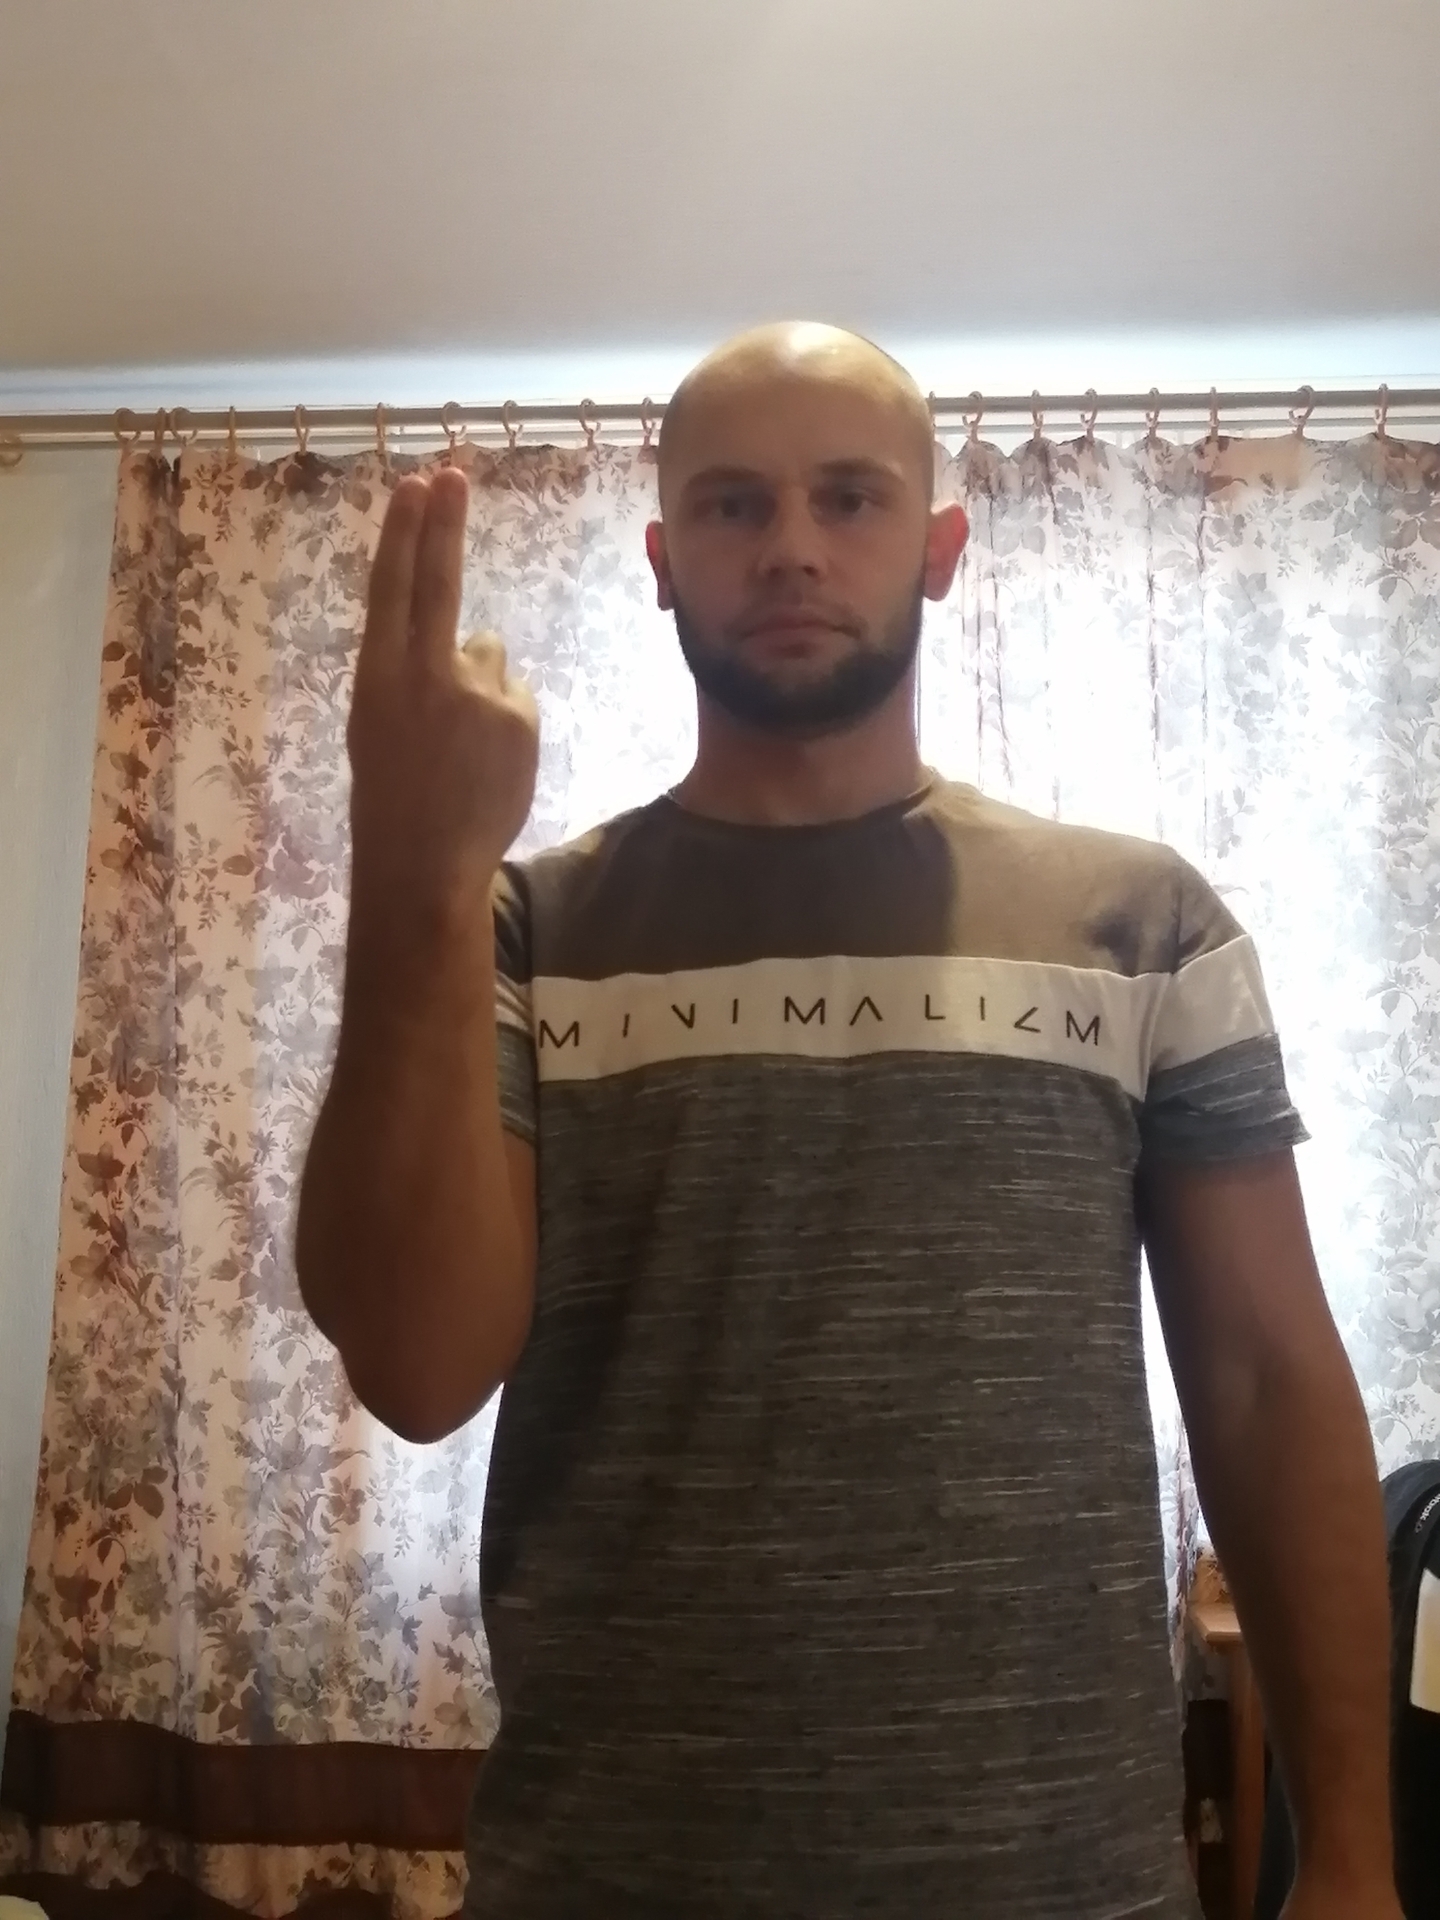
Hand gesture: two_up_inverted